Elton John

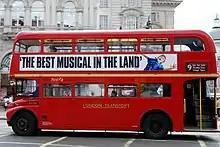
Advertisement for John's West End musical "Billy Elliot" on a Routemaster bus in London, 2007

"The Lion King" musical debuted on Broadway in 1997 and the West End theatre in 1999. In 2014, it had grossed over $6 billion and became the top-earning title in box-office history for both stage productions and films, surpassing the record previously held by Andrew Lloyd Webber's 1986 musical "The Phantom of the Opera". In addition to "The Lion King", John composed music for Disney's musical production "Aida" in 1999 with lyricist Tim Rice, for which they received the Tony Award for Best Original Score at the 54th Tony Awards, and the Grammy Award for Best Musical Show Album at the 43rd Annual Grammy Awards.